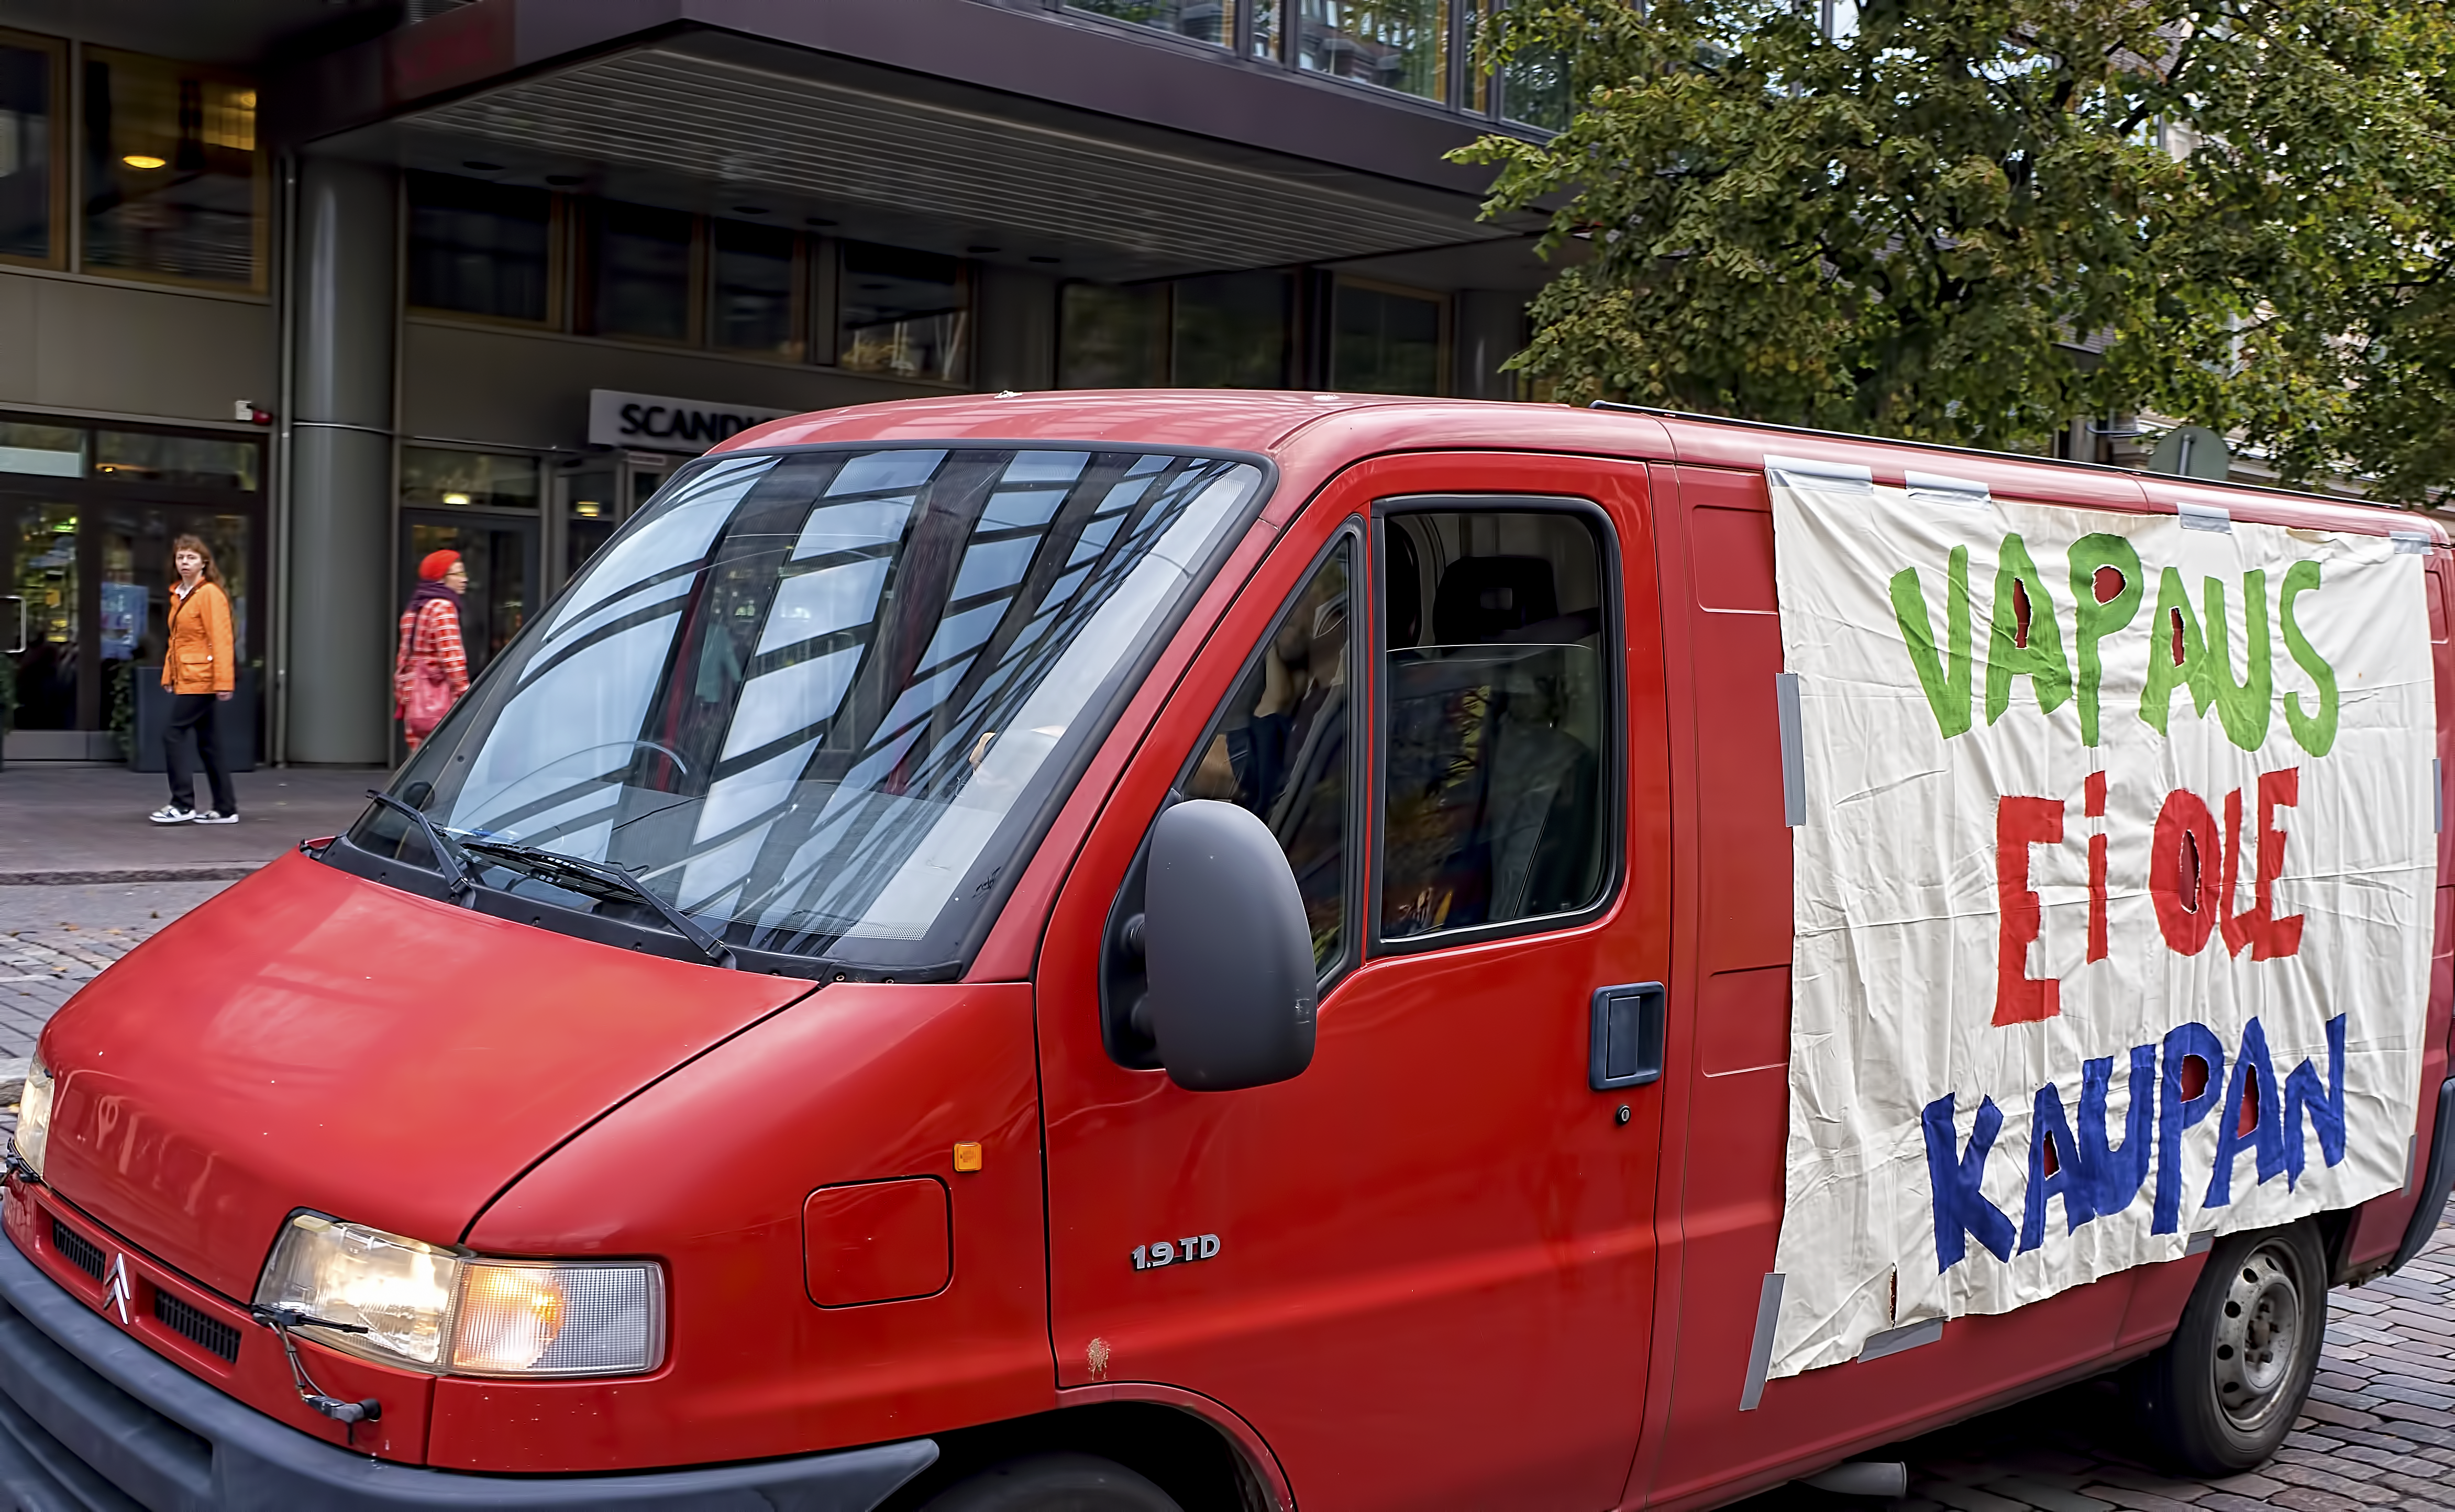
car, van, transport, red, vehicle, freedom, motor vehicle, free, against, is, for, trade, finland, helsinki, sale, demonstration, citroen, protest, ei, minibus, treaty, ole, vapaus, kaupan, commercial vehicle, land vehicle, recreational vehicle, automobile make, luxury vehicle, emergency vehicle